Stone Cold Steve Austin

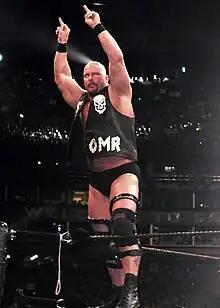
Austin's signature "flipping off" the crowd pose

Austin held on to the WWF Championship until SummerSlam on August 22 when he lost it to Mankind in a triple threat match also featuring Triple H. in the two months that followed, Triple H would gain possession of the title. Austin would get his rematch at No Mercy on October 17 against Triple H, but Austin lost after The Rock accidentally struck him with a sledgehammer shot meant for Triple H. The three were advertised for a triple-threat match at Survivor Series on November 14, where Austin was run down by a car. The segment was to write him off television, with the neck injury suffered two years prior posing a real threat of early retirement, and was advised to undergo surgery. Austin would later describe this as "the worst storyline I was ever involved in".